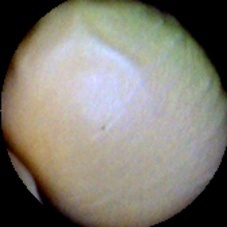
Label: Immature